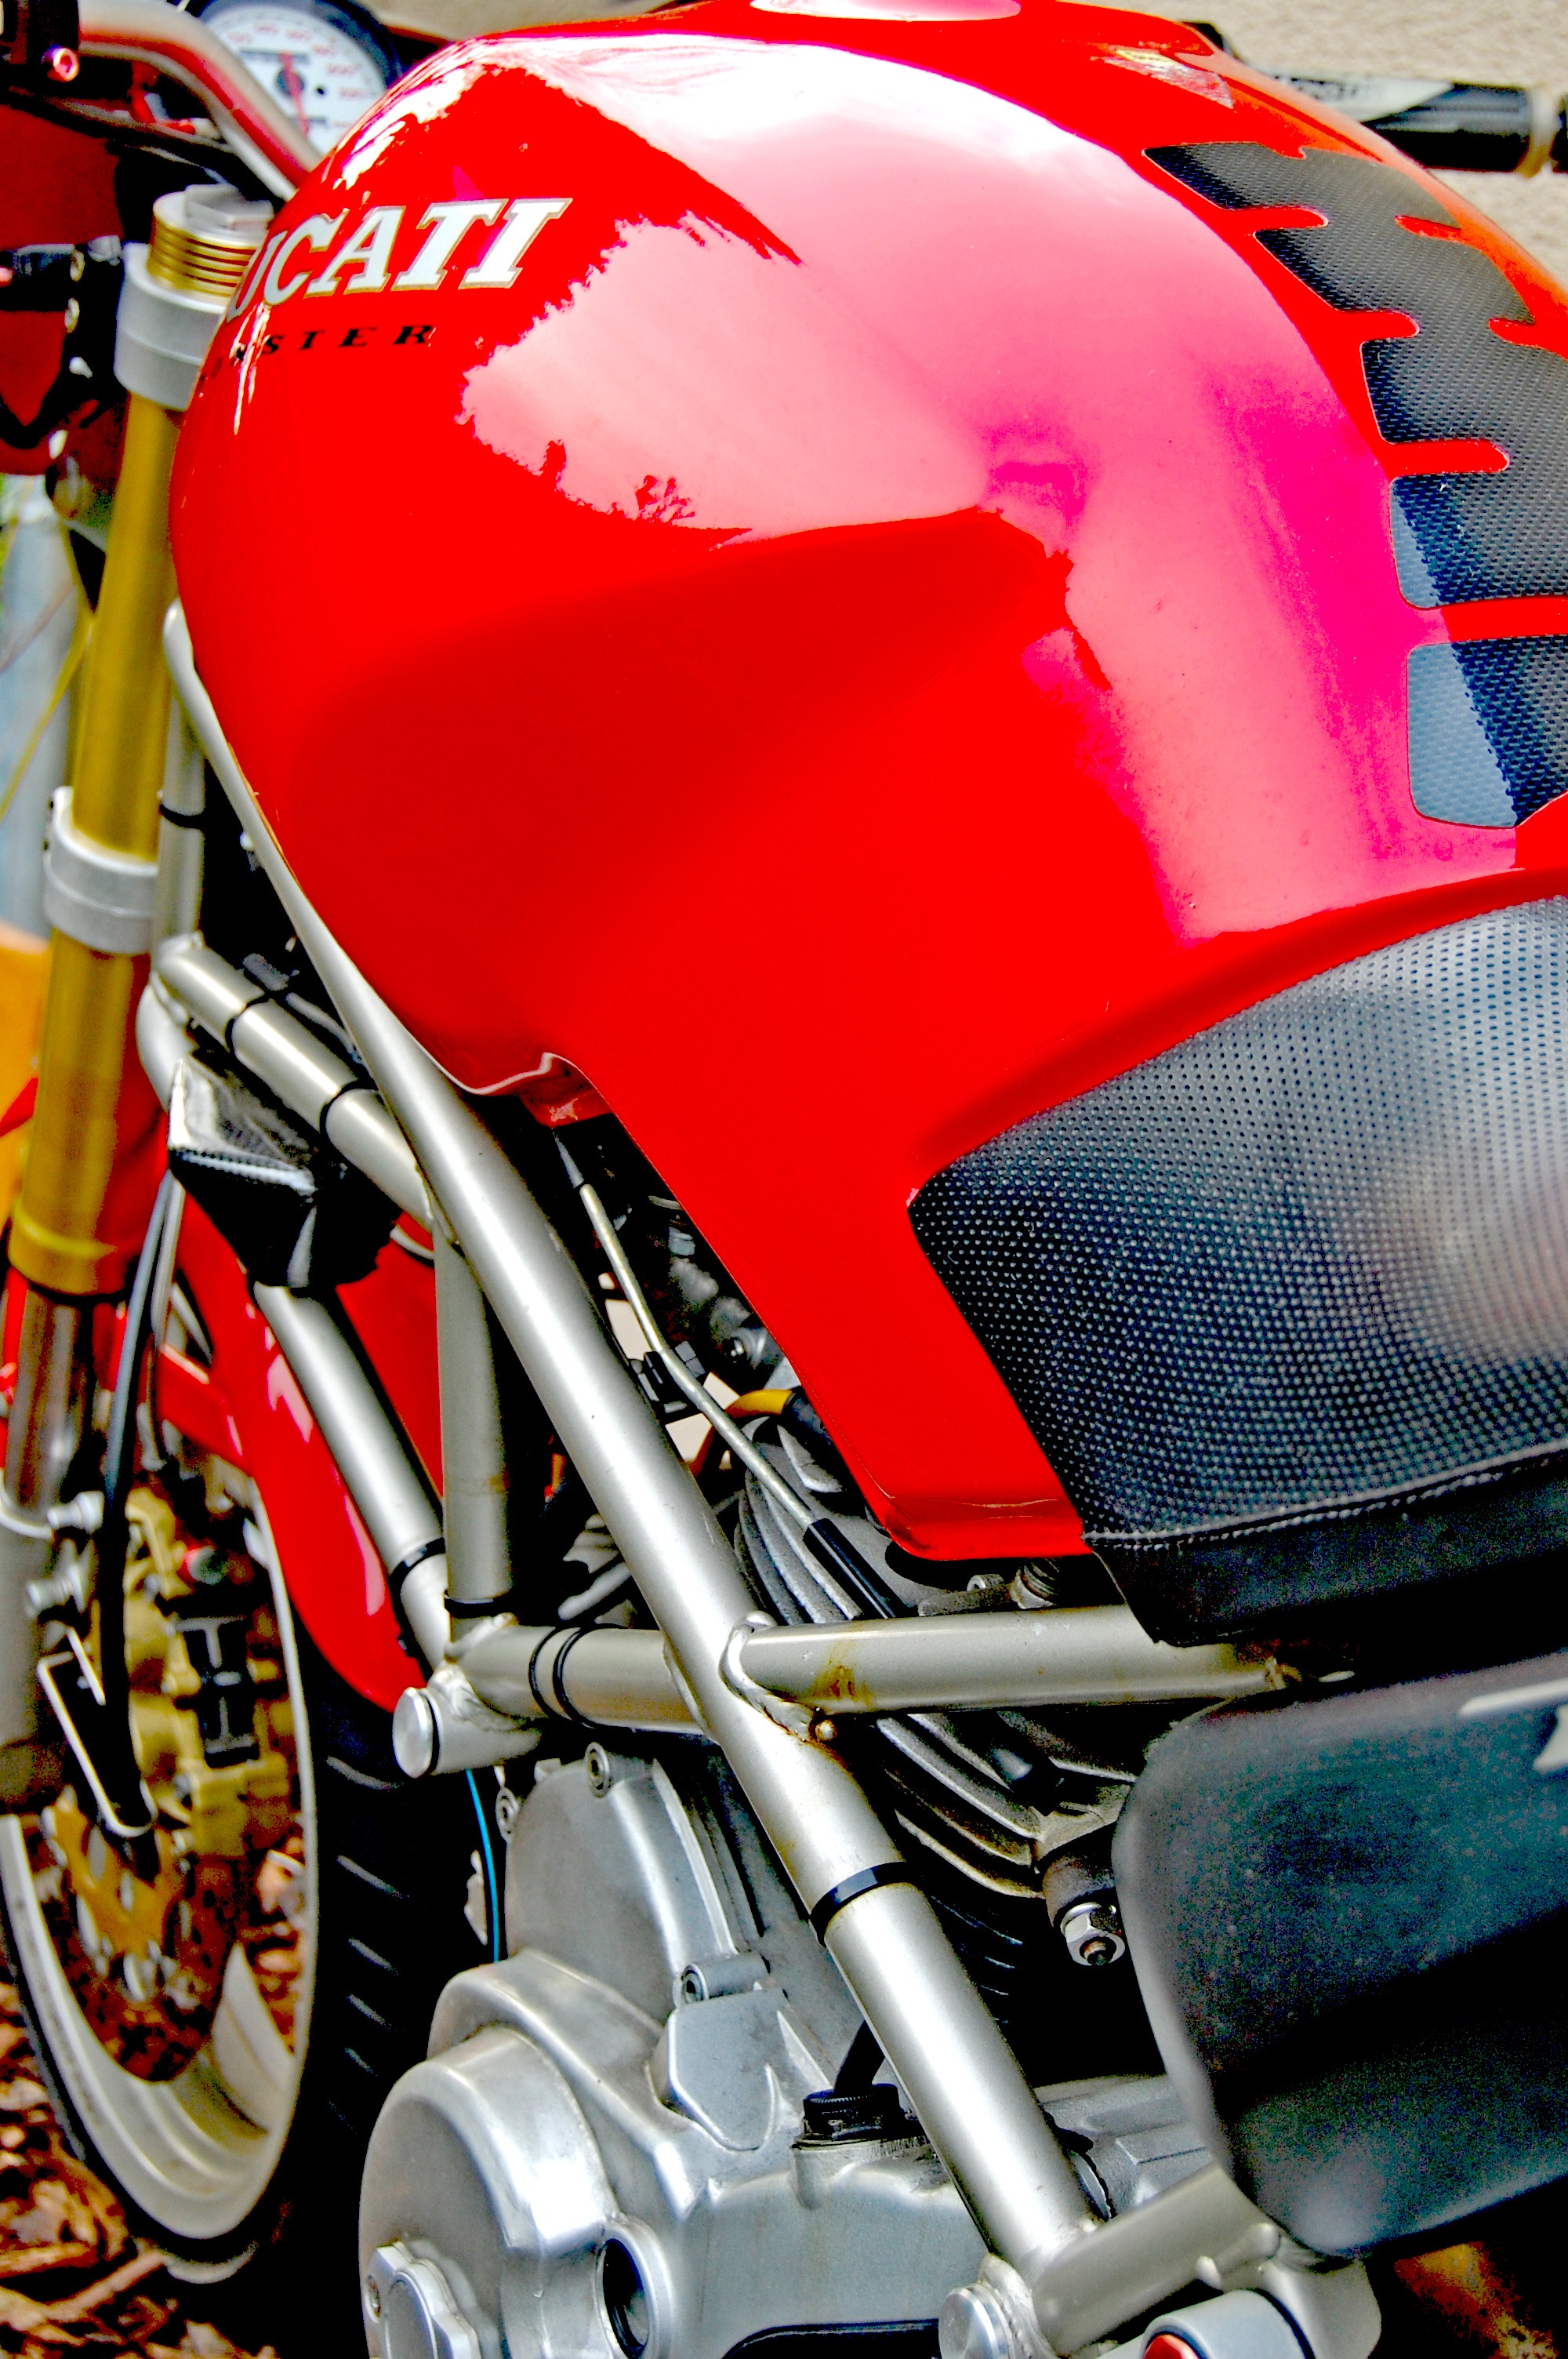
car, wheel, red, vehicle, motorcycle, sports equipment, engine, racing, monster, race track, classic, ducati, motorcycling, land vehicle, automobile make